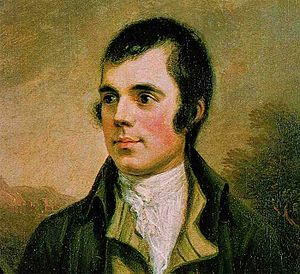
Robert Burns
Det bedst kendte portræt af Burns lavet af Alexander Nasmyth, 1787
Robert Burns var en skotsk digter og sangtekstforfatter.